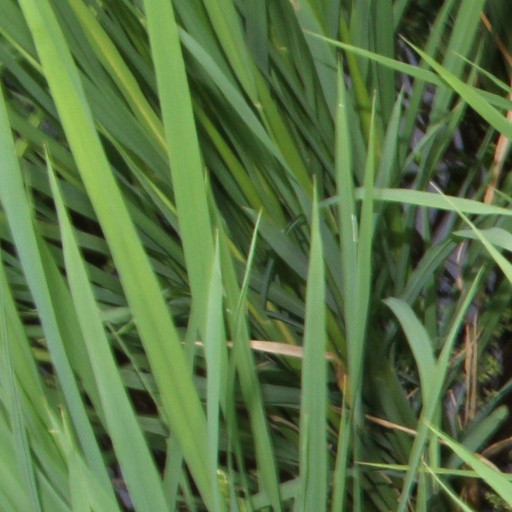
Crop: rice